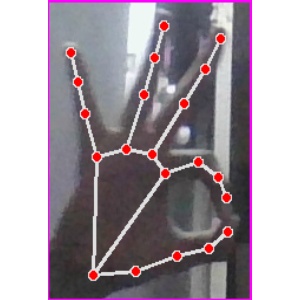
अक्षर: ण